Neosho, Missouri

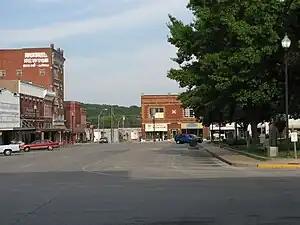
View of Neosho's town square. The building directly opposite was the site of the provisional Confederate state capitol building.

A large portion of downtown Neosho, described as the Neosho Commercial Historic District, is listed in the National Register of Historic Places. It includes as a non-contributing building the former McGinty's Department Store building. Also listed in the register are the Second Baptist Church, located several blocks north of downtown and built in the Victorian Gothic style of 1896, and the Neosho High School and Neosho Wholesale Grocery Company. Since 2001, private and public parties have combined efforts to revitalize downtown Neosho. They have restored and renovated portions of the historic district, including installation of new street lights and sidewalks, and renovation of storefronts. and new sidewalks.